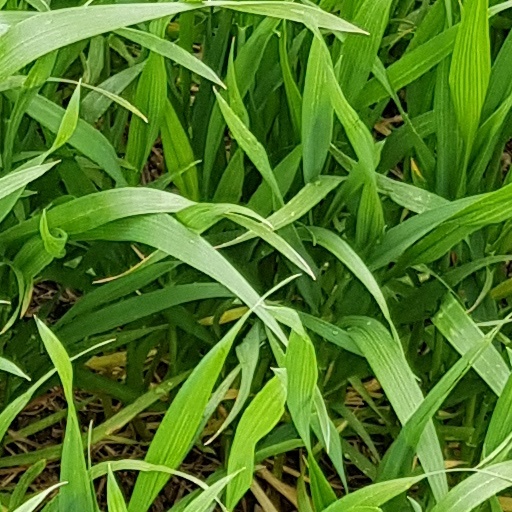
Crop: wheat